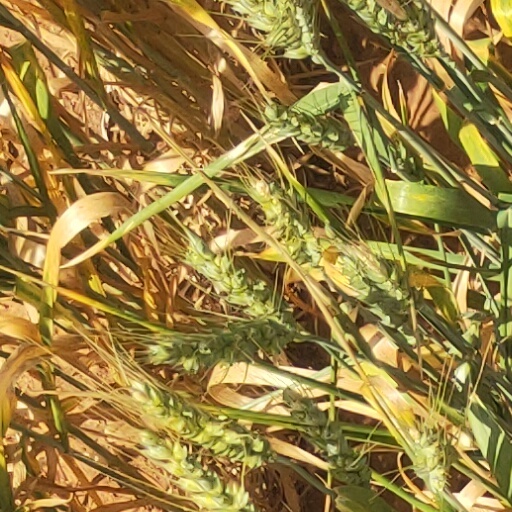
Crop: wheat